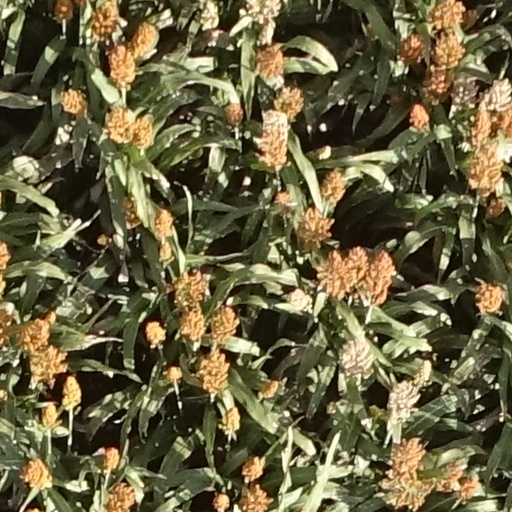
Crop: sorghum